Montireau

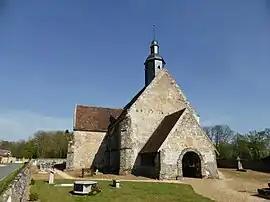
The church in Montireau

Montireau is a commune in the Eure-et-Loir department in northern France.